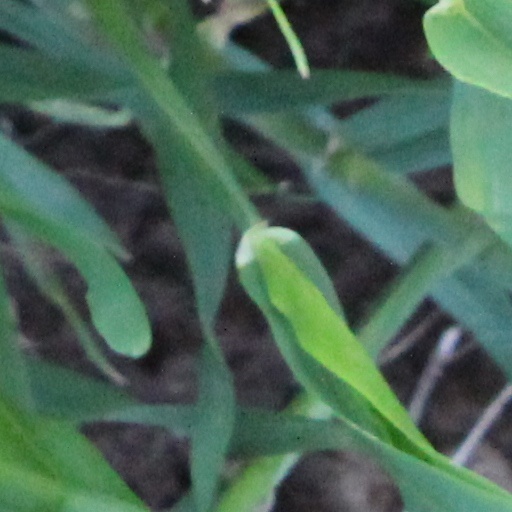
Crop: wheat